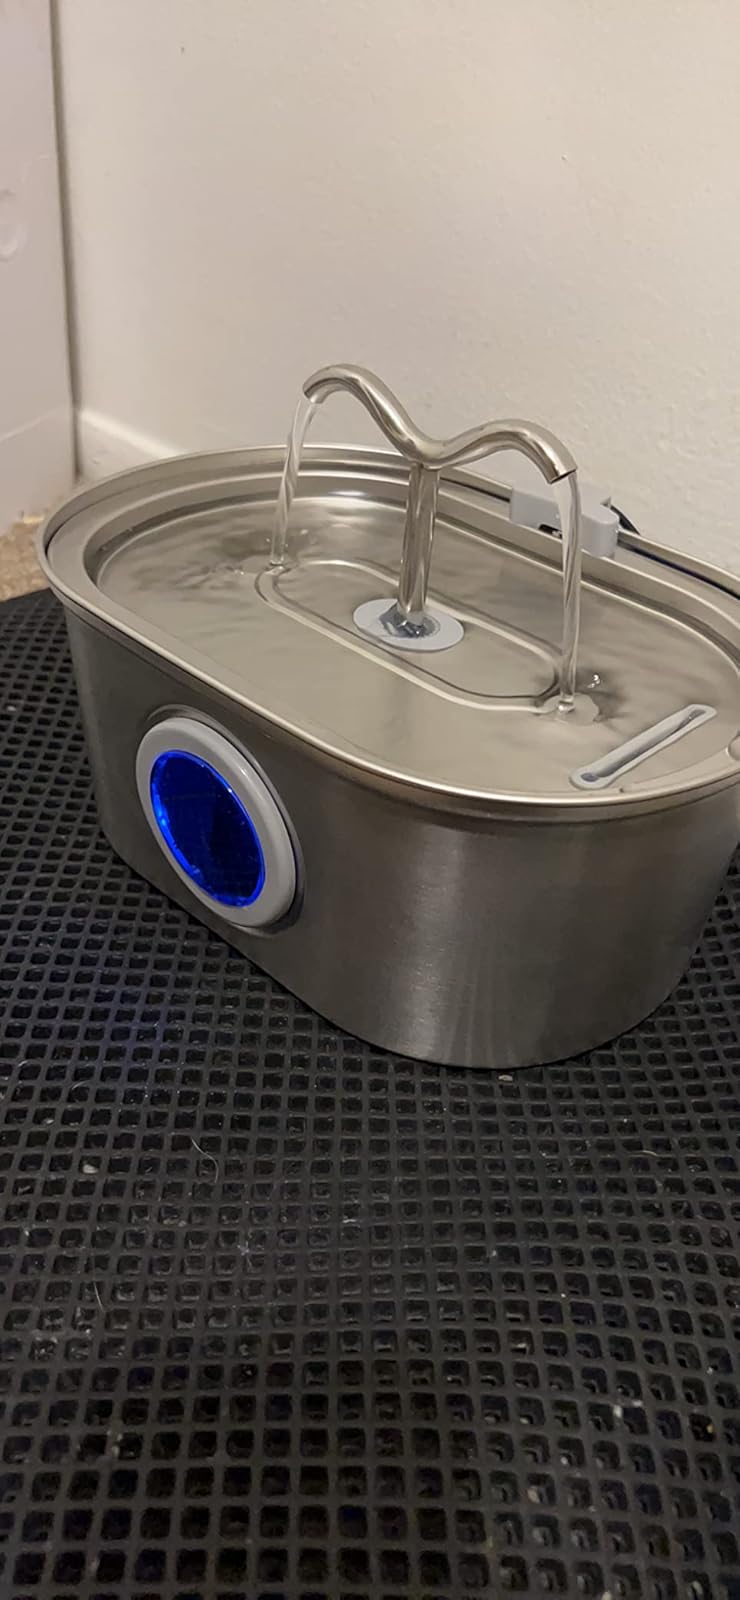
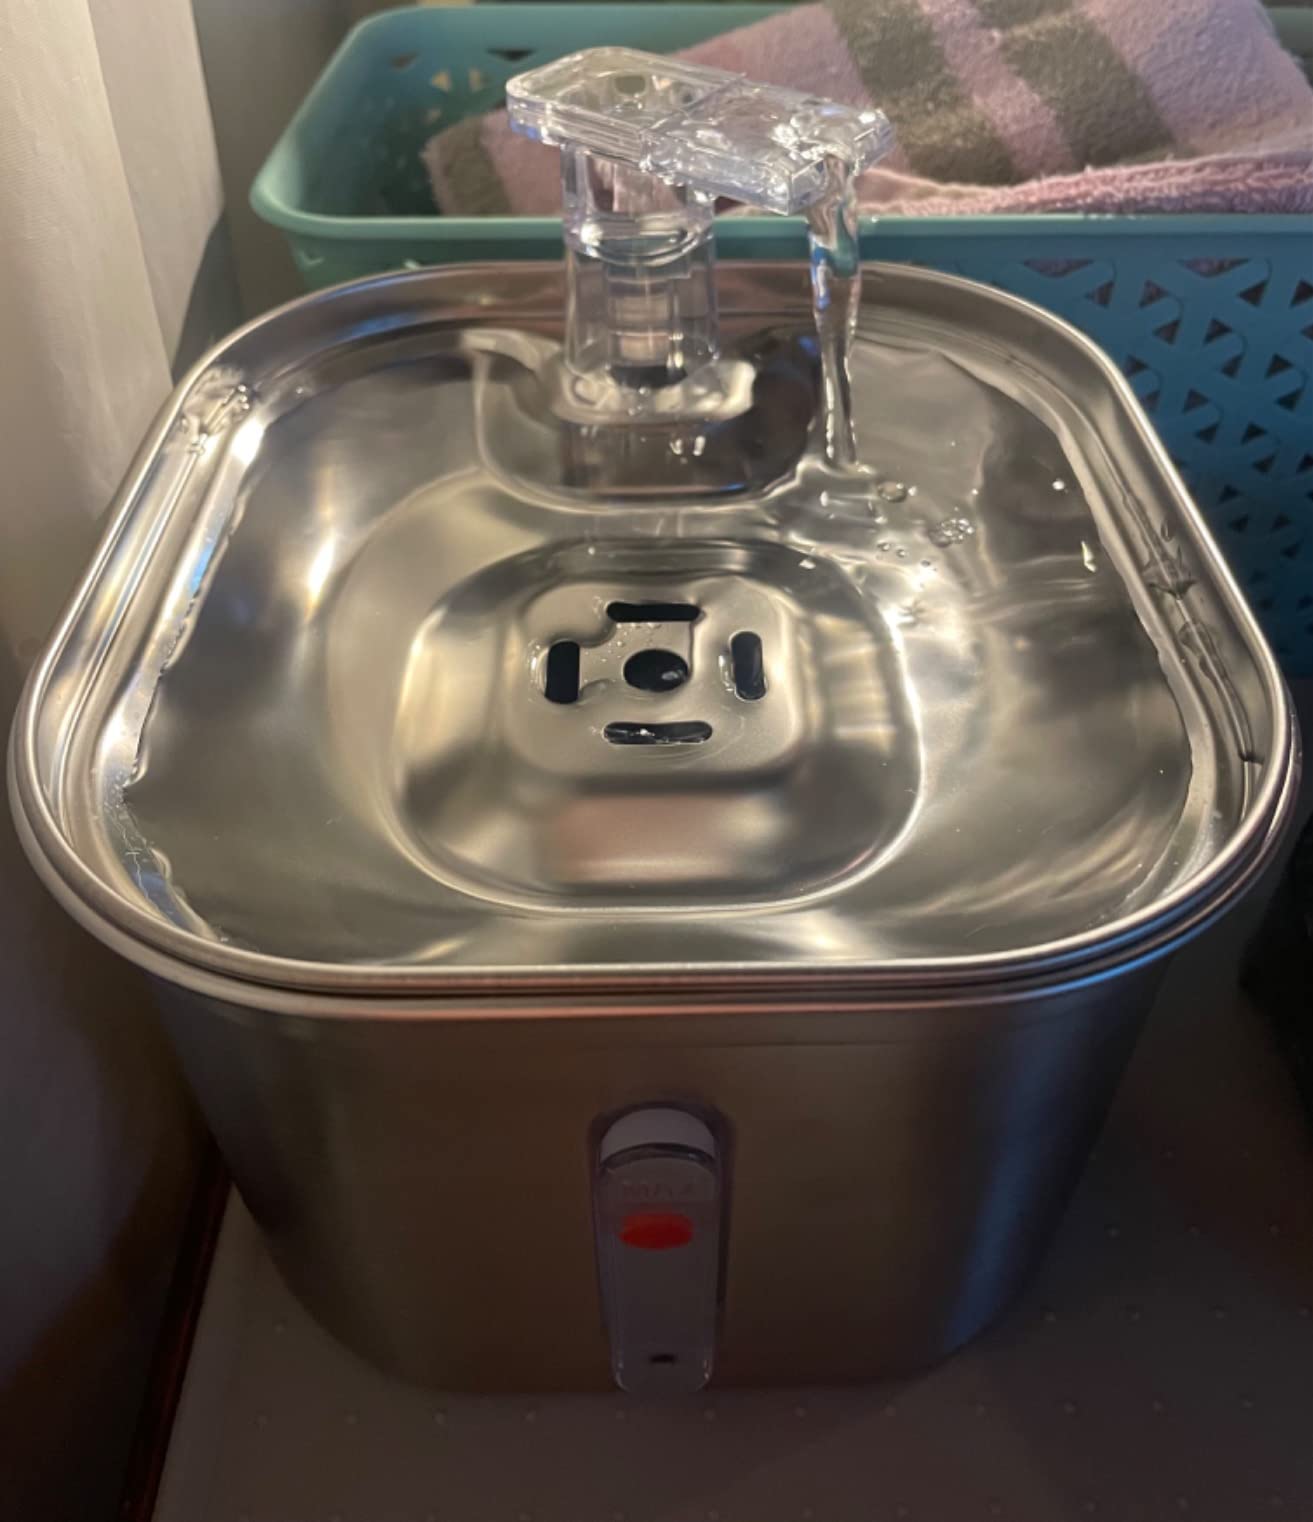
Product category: items_bowl
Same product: no